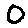
Label: 0